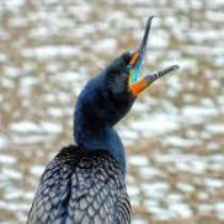
Species: DOUBLE BRESTED CORMARANT
Scientific name: PHALACROCORAX AURITUS